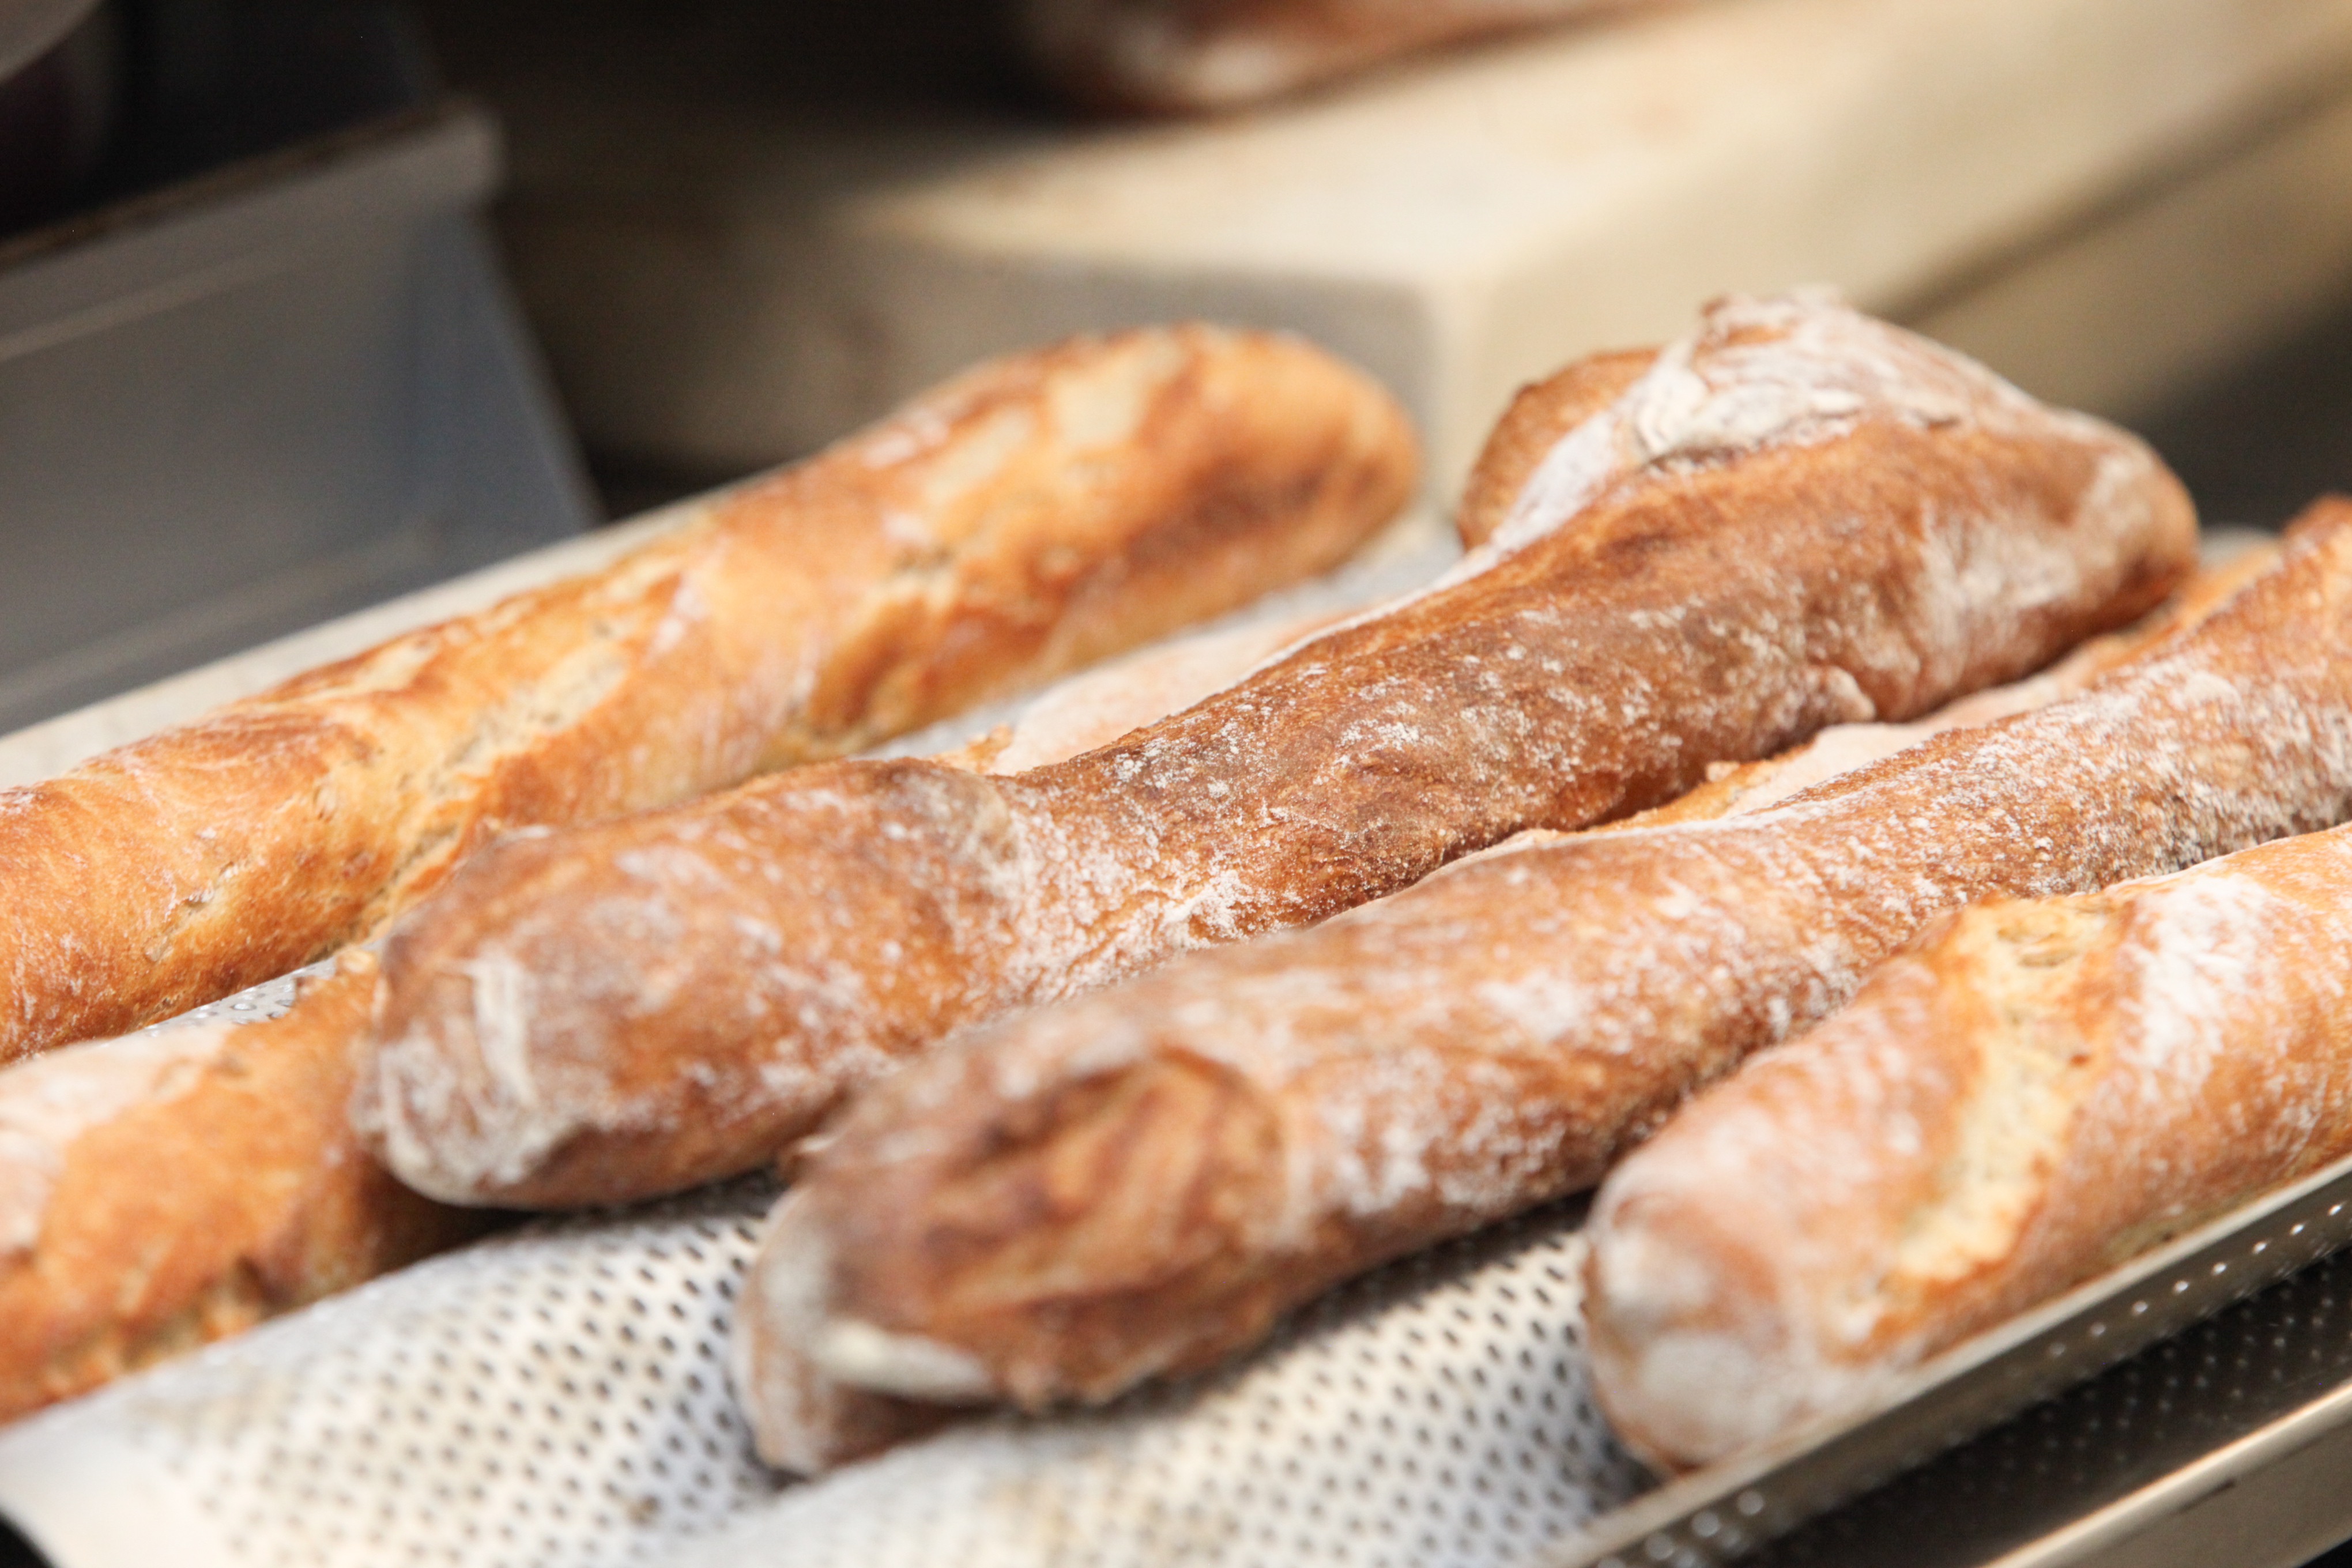
dish, meal, food, breakfast, dessert, cuisine, bread, bakery, baguette, ciabatta, baked goods